National highways of China

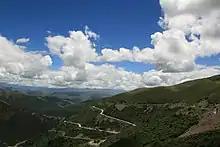
China National Highway 318 between Yajiang and Kangding, Sichuan

The building of highways is seen as key to accelerating infrastructure construction. In 2003, completed investment in highway construction was 350 billion yuan and 219 key highway projects progressed, focusing mainly on the five north–south and seven east–west national arterial highways as well as highways in western China and in rural areas. By the end of 2004, the total length of highways open to traffic reached 1.871 million km, including 34,300 km (21,300 mi) of expressways up to advanced modern transportation standard, ranking second in the world. The nation's highway density was 19.5 km per 100 km. With the completion in 2008 of the five north–south and the seven east–west national arterial highways, totaling 35,000 km (22,000 mi), Beijing and Shanghai were linked by major highways, chiefly expressways, to the capitals of all provinces and autonomous regions of China, creating highway connections between over 200 cities.